Softenni

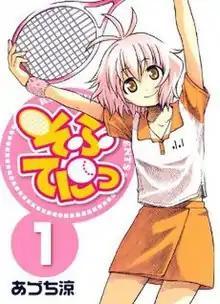
Cover of the first manga volume

is a Japanese manga written and illustrated by Ryō Azuchi. Beginning serialization in Mag Garden's "Comic Blade" in 2008, Softenni consists of eight volumes. An anime adaptation by Xebec aired on April 7, 2011 on Tokyo MX and finished on June 24, 2011.